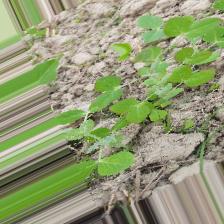
Label: Powdery Mildew